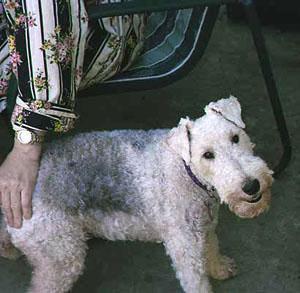
wire-haired_fox_terrier